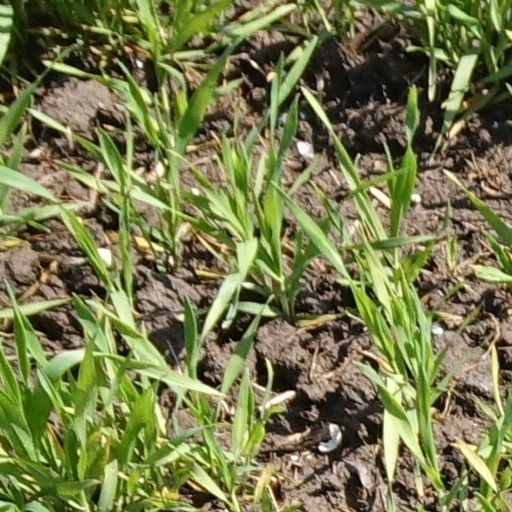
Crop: wheat